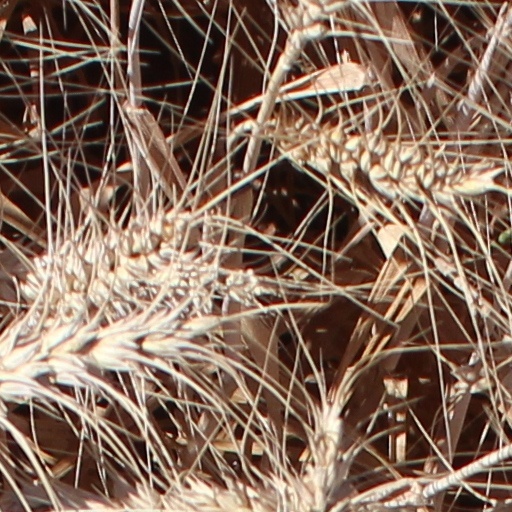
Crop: wheat